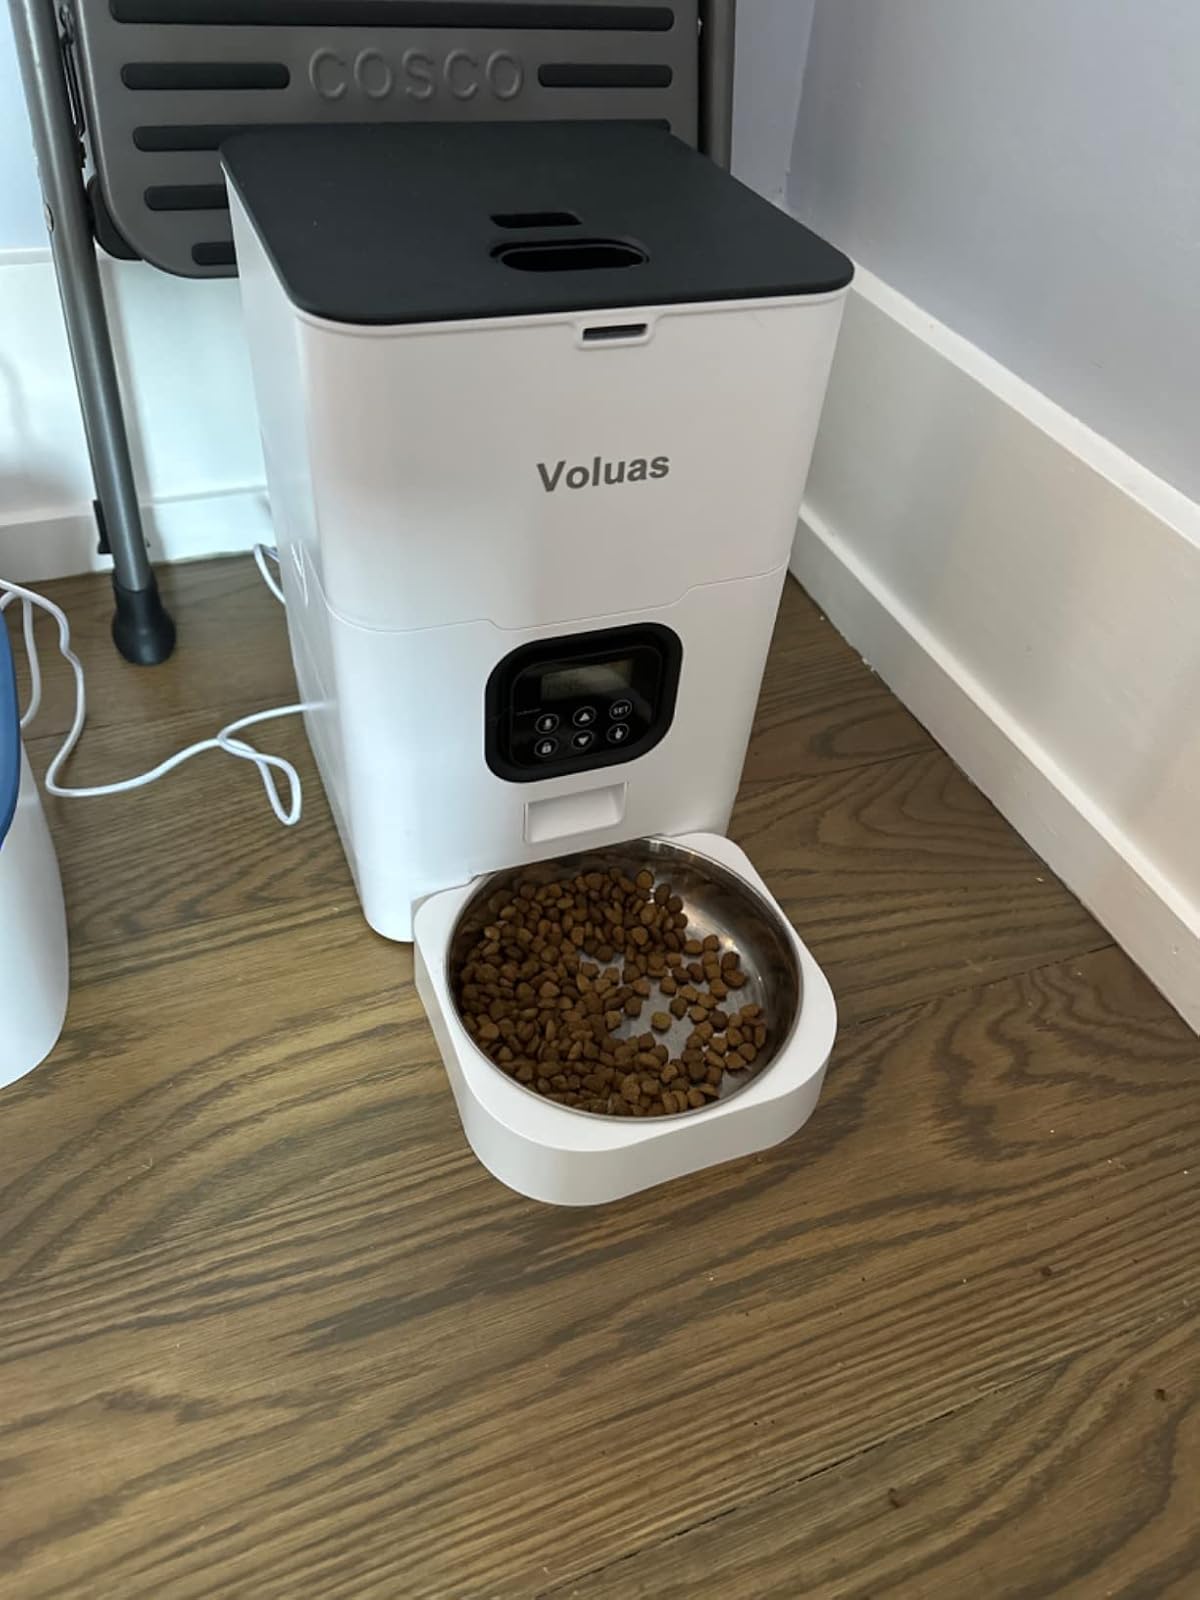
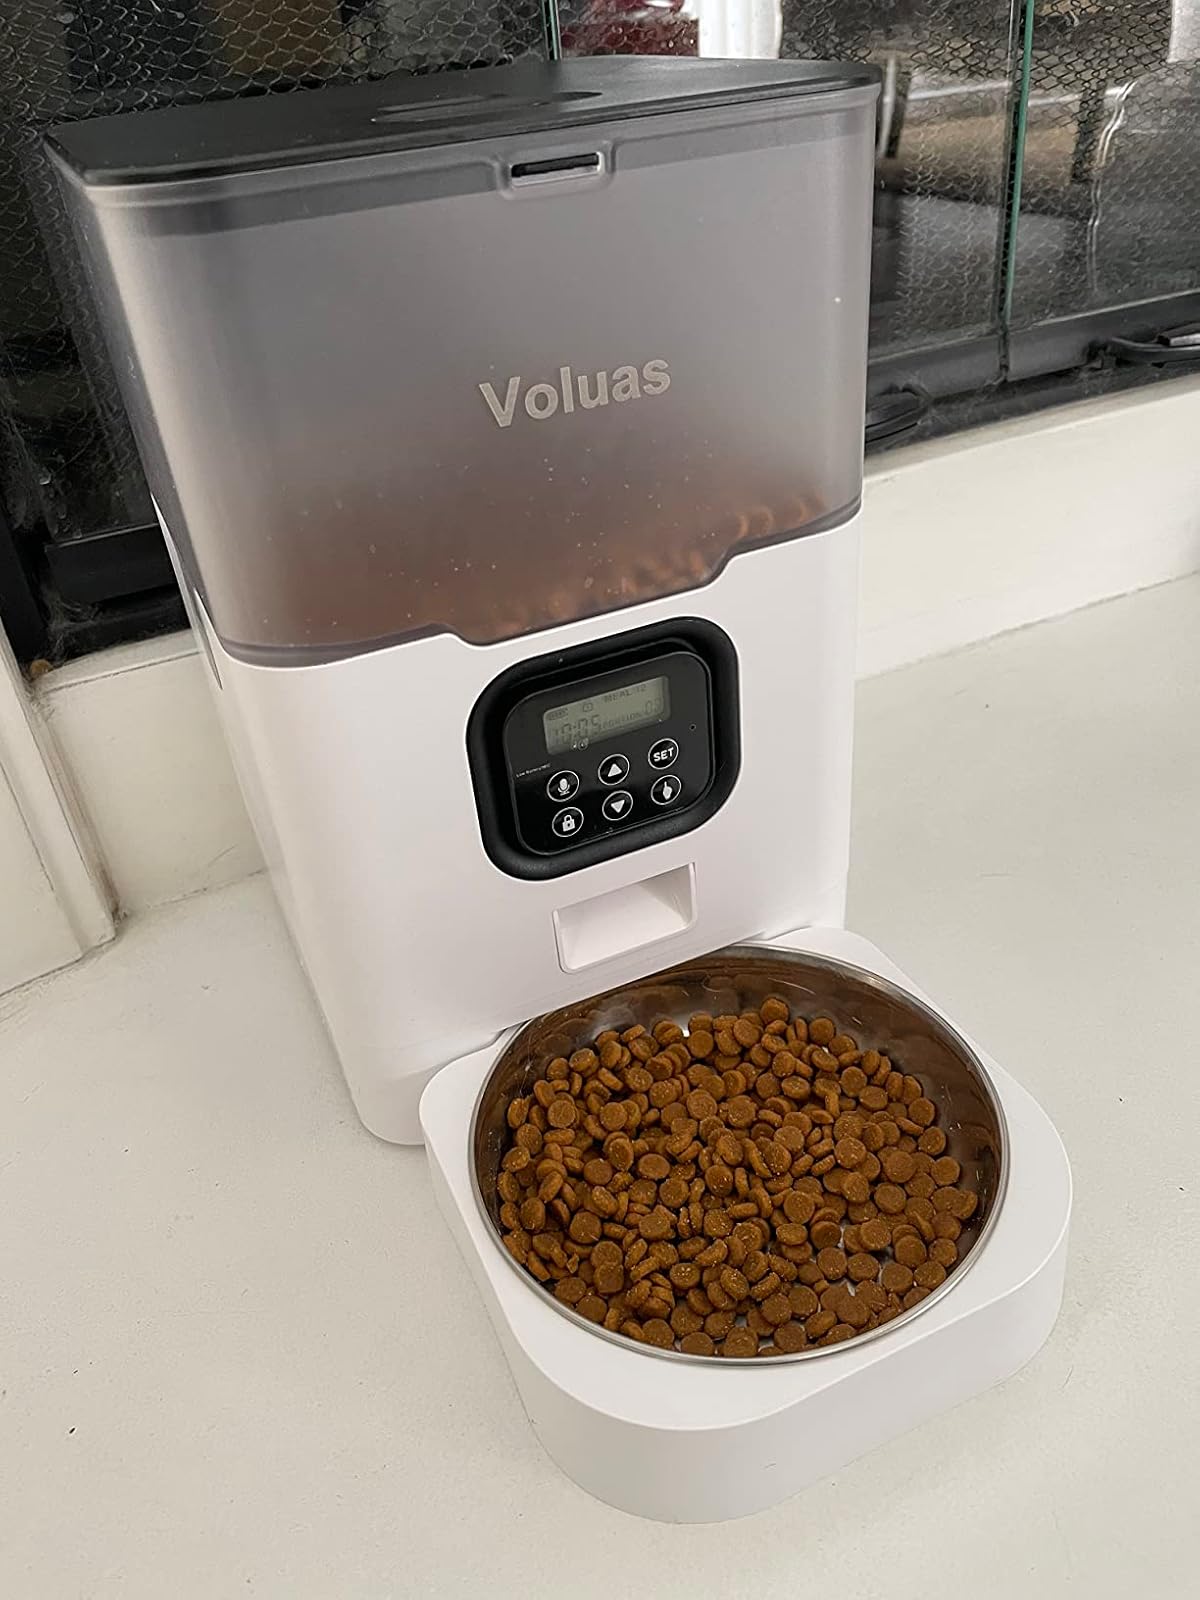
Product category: items_feeder
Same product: no